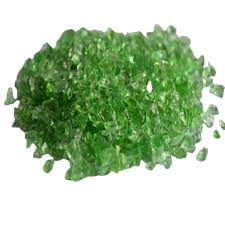
Waste category: glass